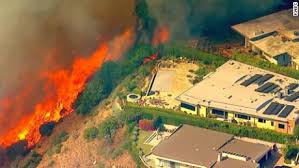
Label: urban_fire